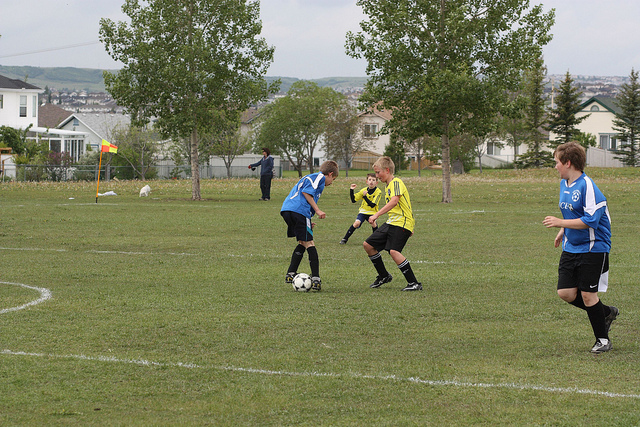
những đứa trẻ đang cùng nhau đá bóng ngoài sân